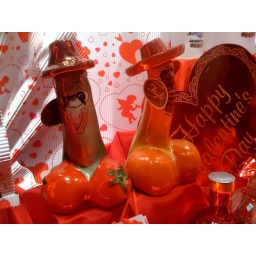
these are bottles of vodka in the liquor store window down the street from my house